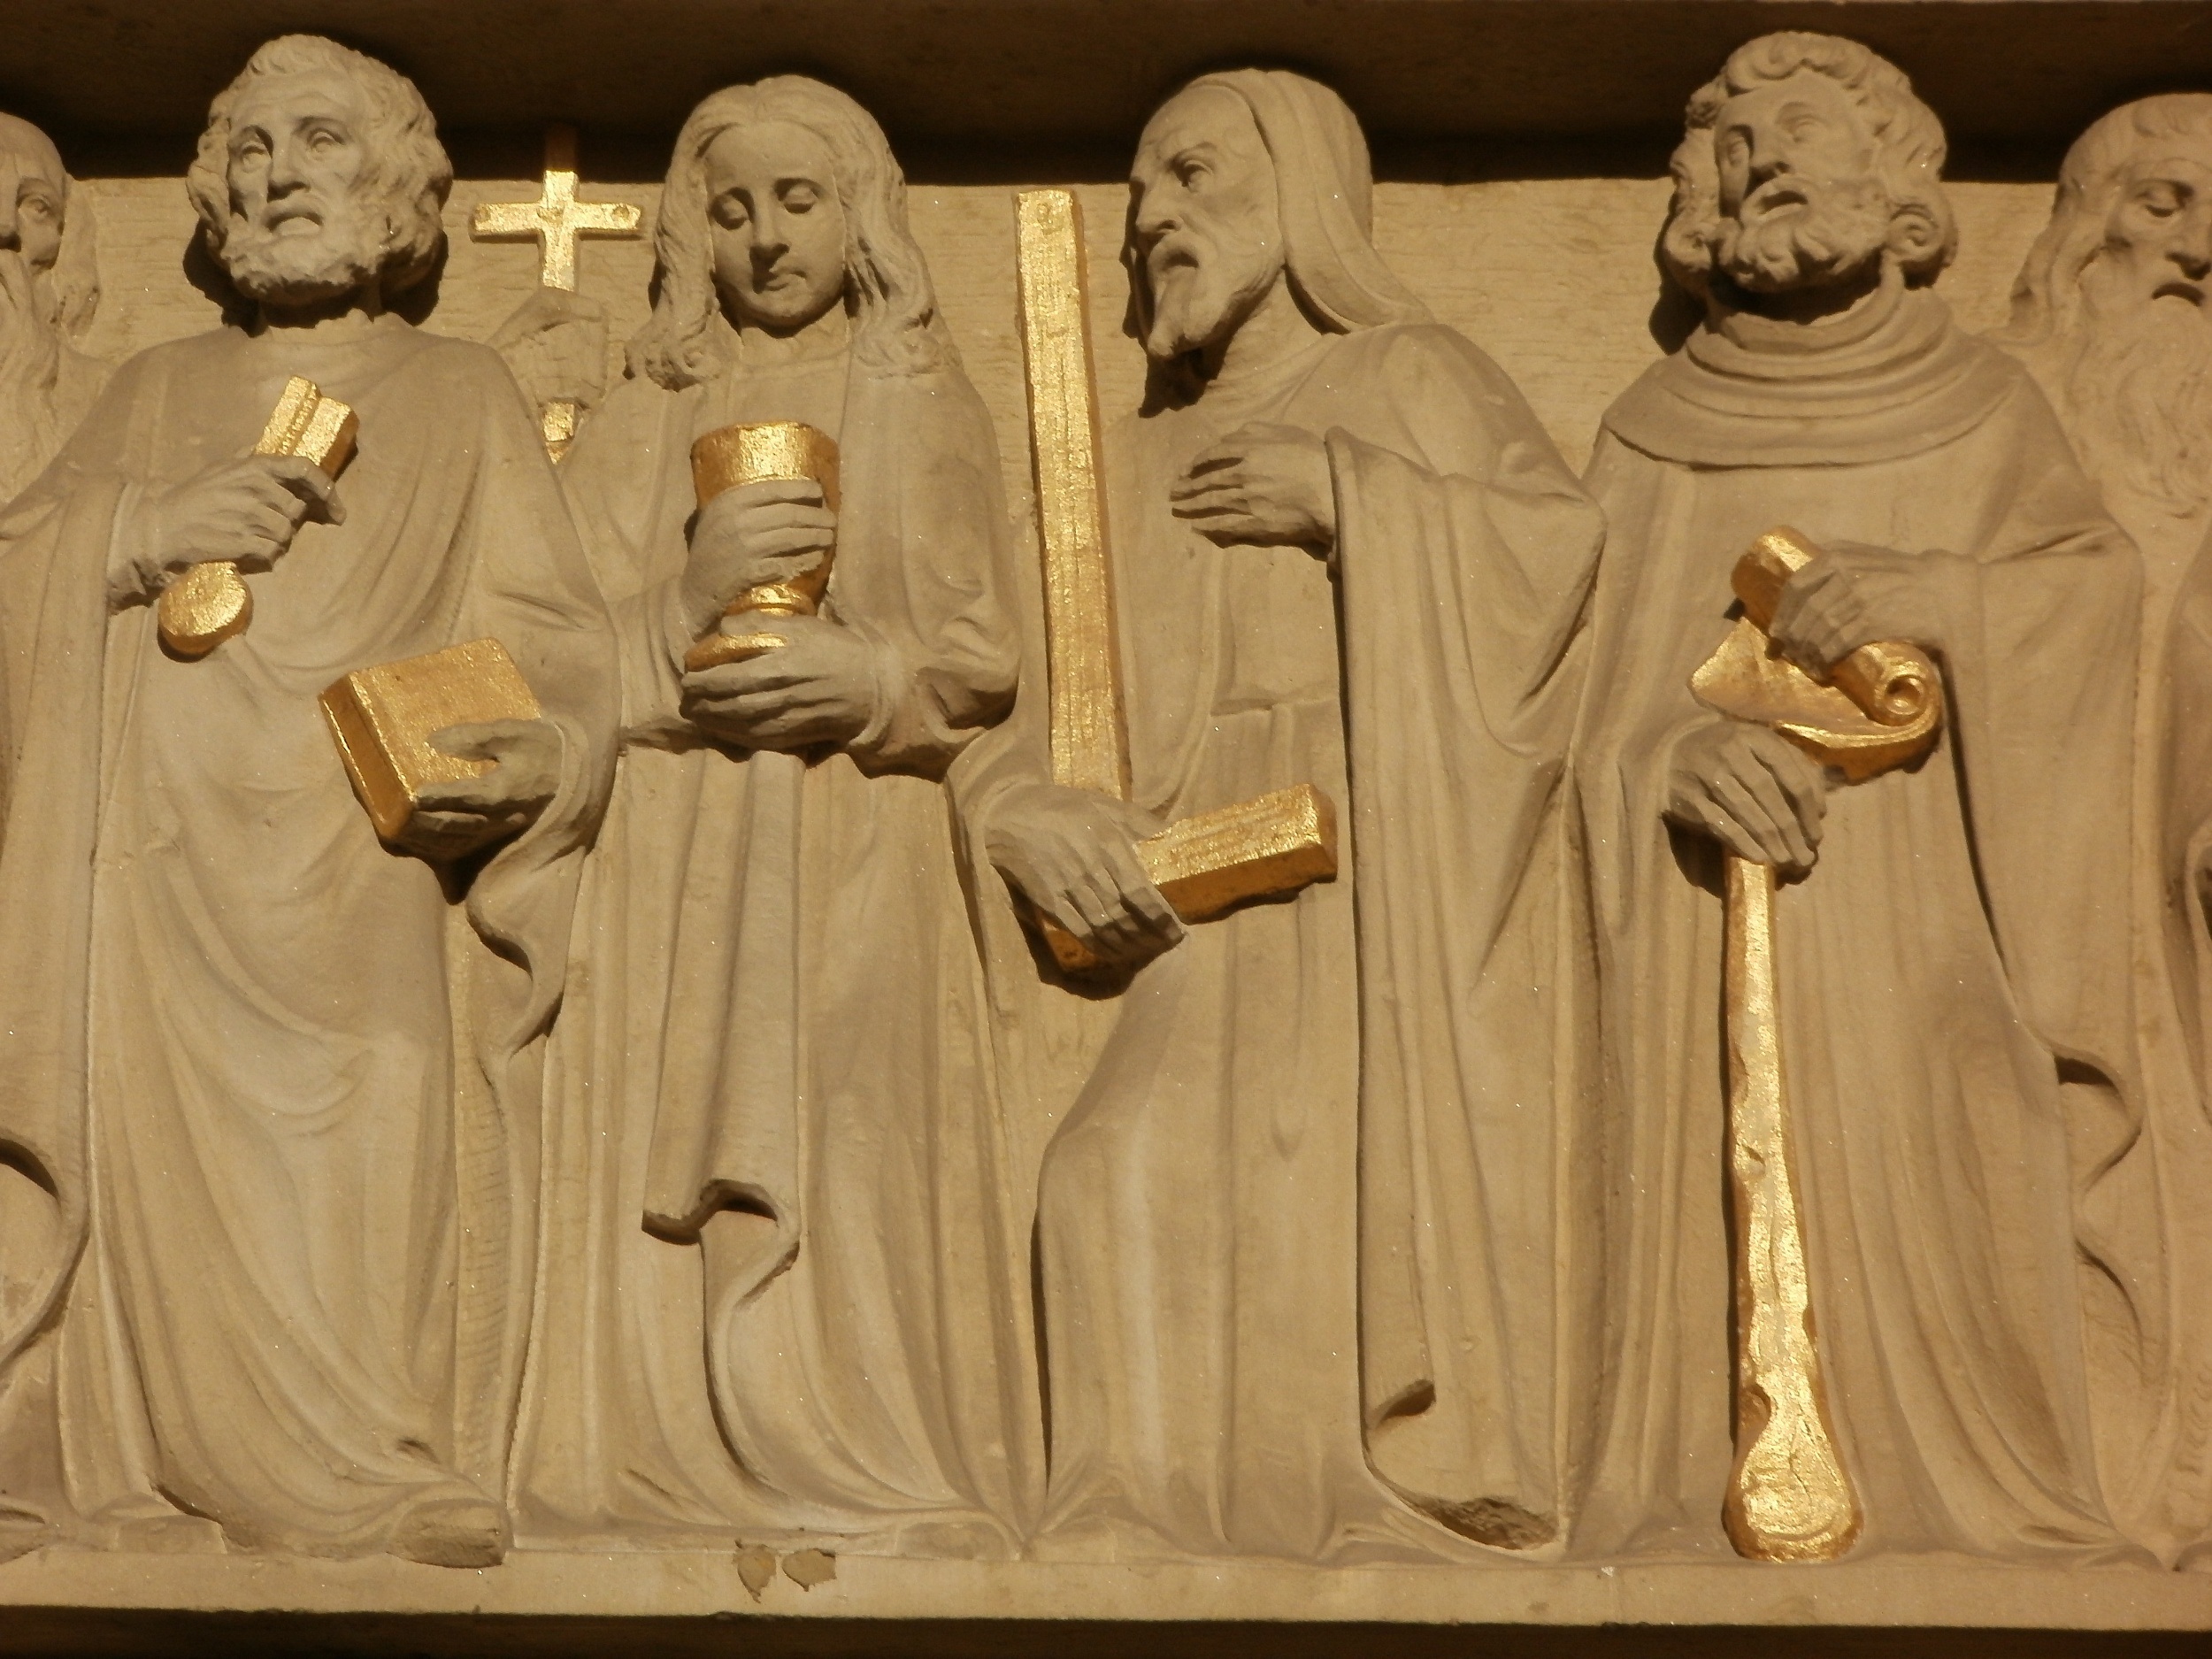
old, monument, statue, religion, church, exterior, historic, sculpture, religious, art, temple, culture, christianity, heritage, saints, carving, relief, stone carving, bas relief, ancient history, ketsch, st sebastian